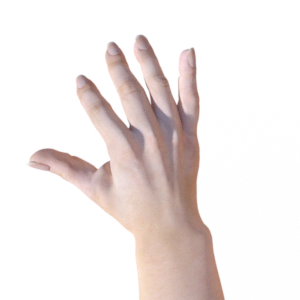
Label: paper